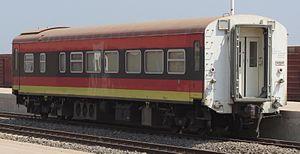
Nouveau voiture de voyageurs grand ligne du CFL (Caminho de Ferro de Luanda E.P.) à Malanje en 2011. Construit par CSR en Chine. Português: Novo Carruagem de passegeiros largo curso do CFL (Caminho de Ferro de Luanda E.P.) na Malanje 2011.
La CSR Corporation Limited est une société d'État sous contrôle direct du gouvernement, à la tête de 25 filiales installées dans 10 provinces et rassemblant 112 000 employés. Sa vocation première est l'étude, la construction, la réparation, la vente et la location de matériel de chemin de fer. L'entreprise travaille en partenariat avec certains constructeurs européens comme Alstom, Siemens, ou ABB, et avec l'américain Caterpillar en matière de motorisation diesel.
La CSR Corporation Limited est une société d'État sous contrôle direct du gouvernement, à la tête de 25 filiales installées dans 10 provinces et rassemblant 112 000 employés. Sa vocation première est l'étude, la construction, la réparation, la vente et la location de matériel de chemin de fer. L'entreprise travaille en partenariat avec certains constructeurs européens comme Alstom, Siemens, ou ABB, et avec l'américain Caterpillar en matière de motorisation diesel.
L'Angola dispose d'un réseau de chemin de fer composé de lignes isolées les unes des autres, fruit du passé colonial. Longtemps paralysé par la guerre civile, il est aujourd'hui en cours de reconstruction.
Caminho de ferro de Luanda E.P. est l'exploitant de la ligne ferroviaire de Luanda à Malanje de 424 km, avec une branche de 55 km vers Dondo en Angola. CFL est une empresa publica dépendant directement du ministère des Transports de l'Angola. Lobo de Nascimento est le président de l'entreprise.